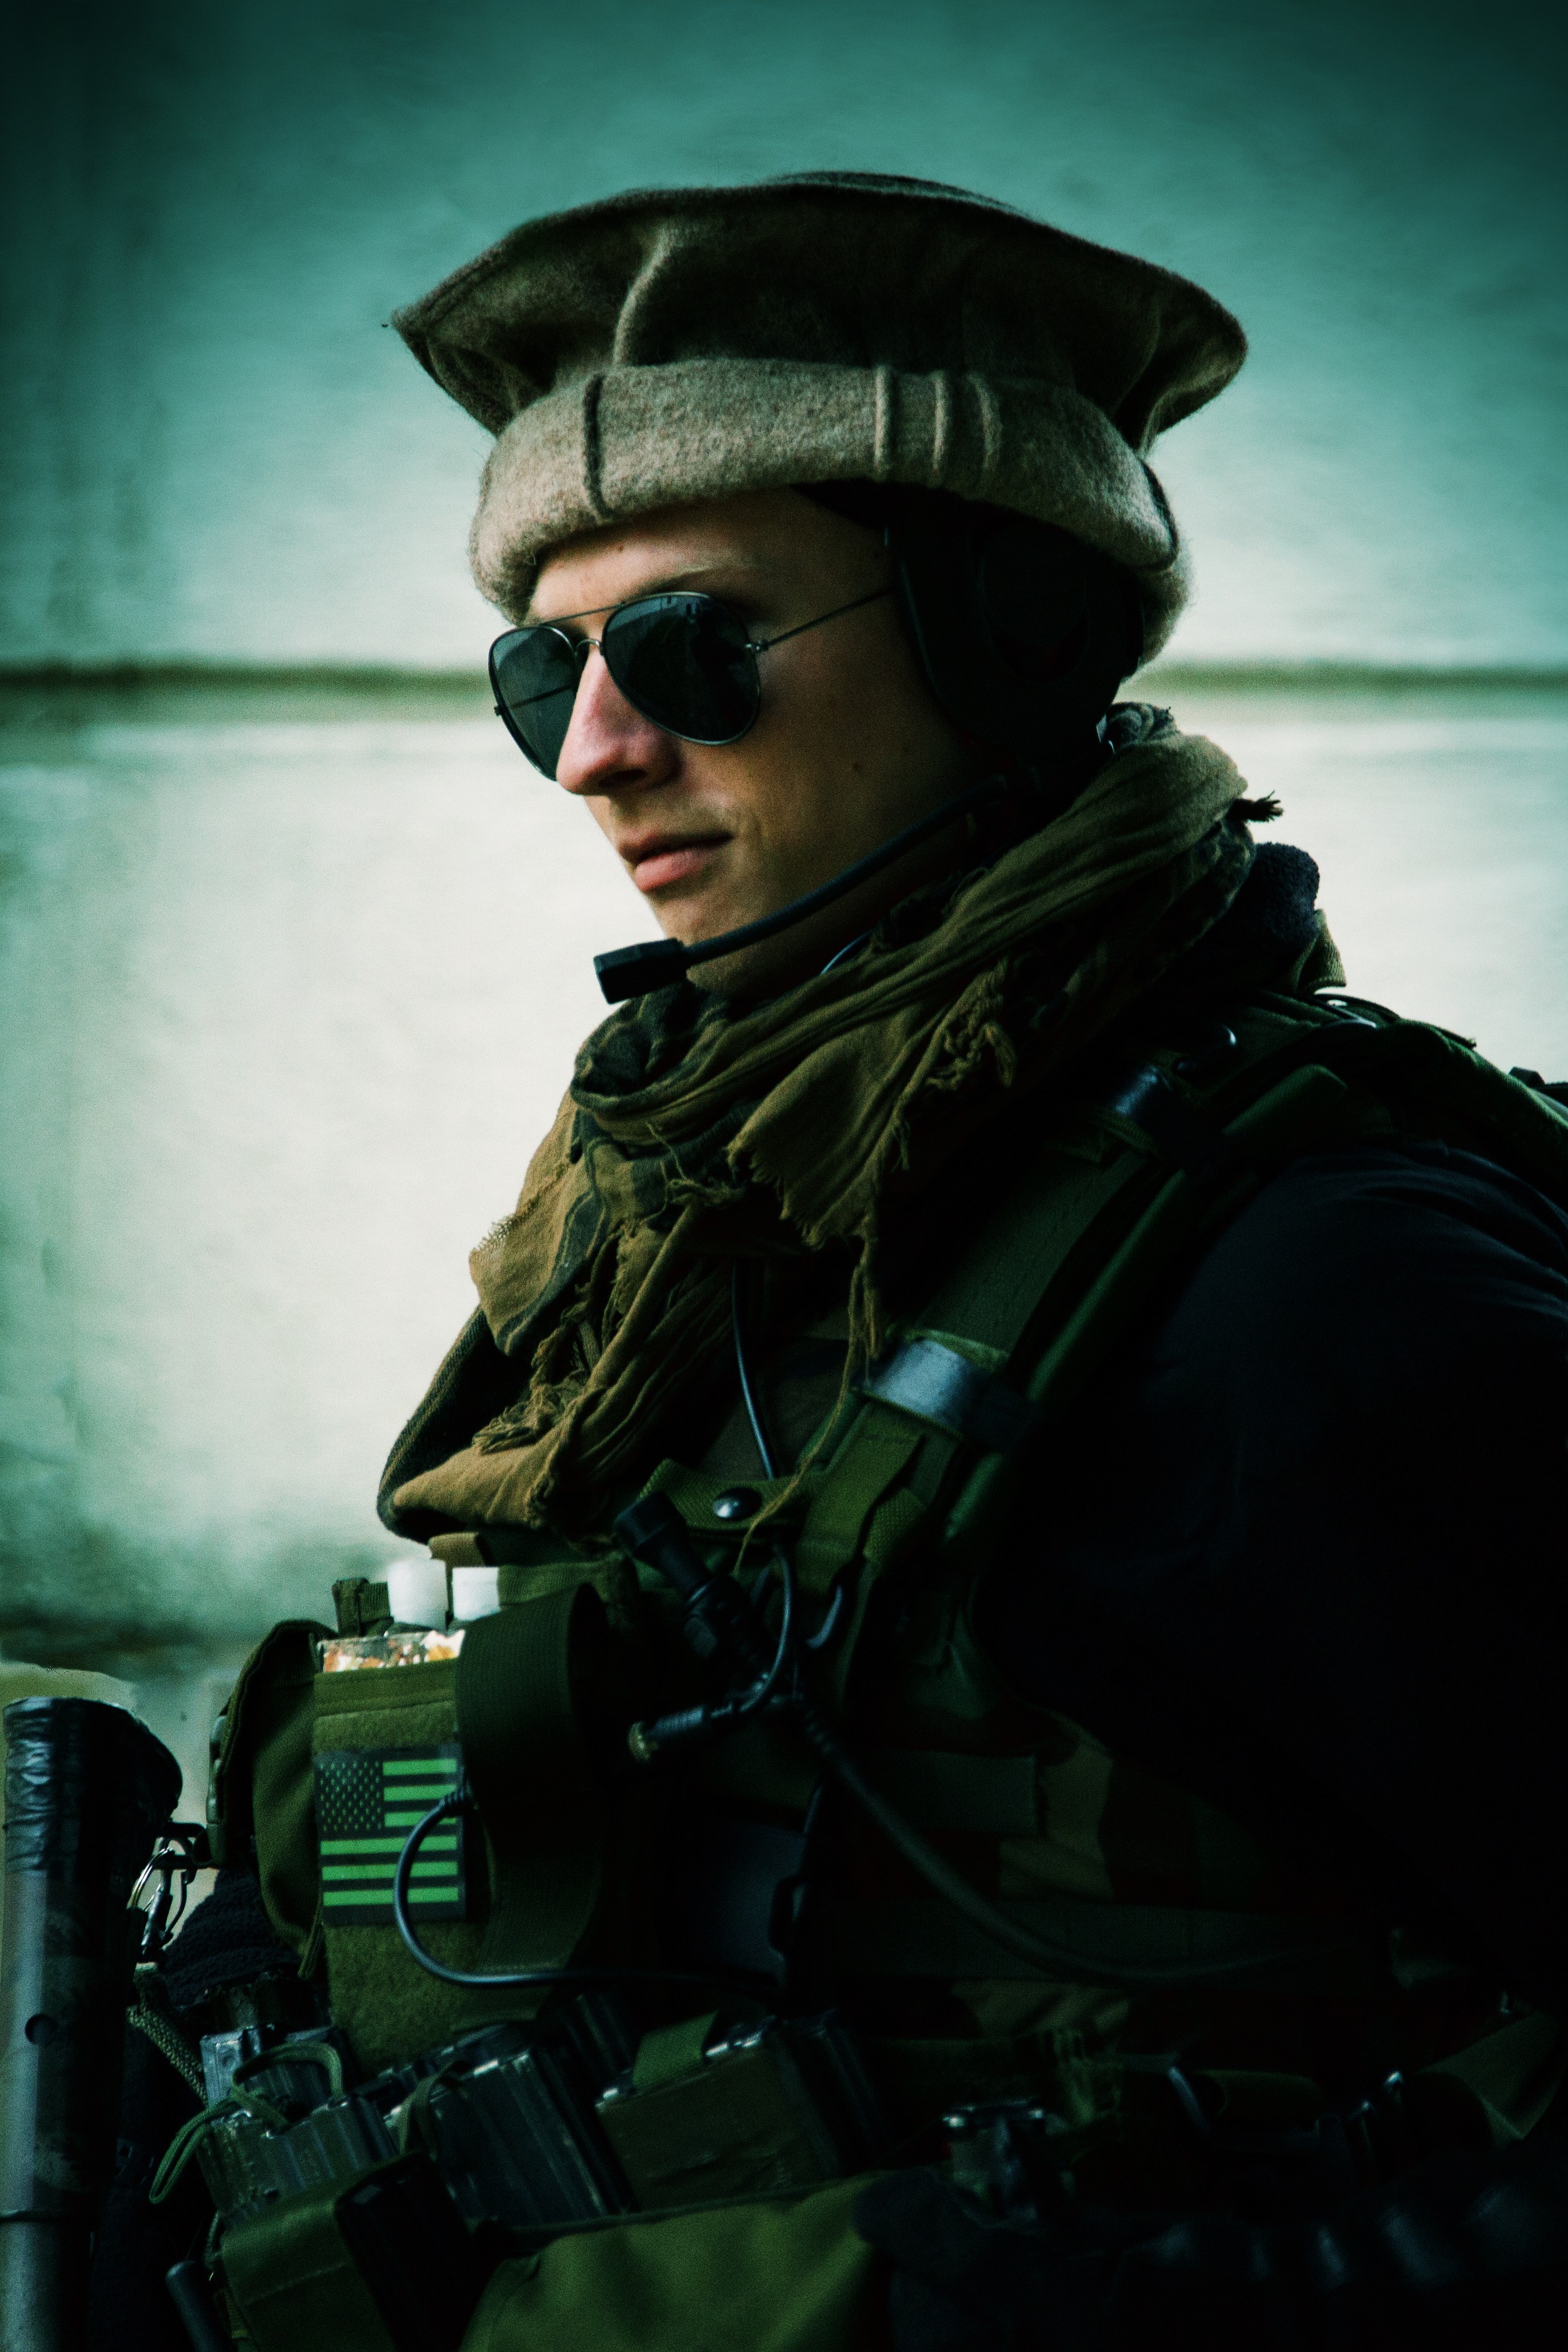
man, person, male, military, green, soldier, army, gear, human, darkness, profession, clothing, weapon, camouflage, war, battle, arms, gun, rifle, uniform, special, protect, screenshot, combat, armed, sniper